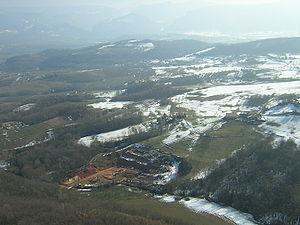
Rochechinard est une commune française située dans le département de la Drôme en région Auvergne-Rhône-Alpes.